Thomas Medland

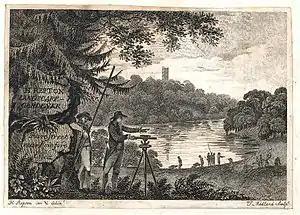

Thomas Medland (c.1765 – 1833) was an English engraver and draughtsman. He was drawing-master at Haileybury College and exhibited at the Royal Academy. He illustrated numerous works during his lifetime and was landscape engraver to the Prince of Wales.